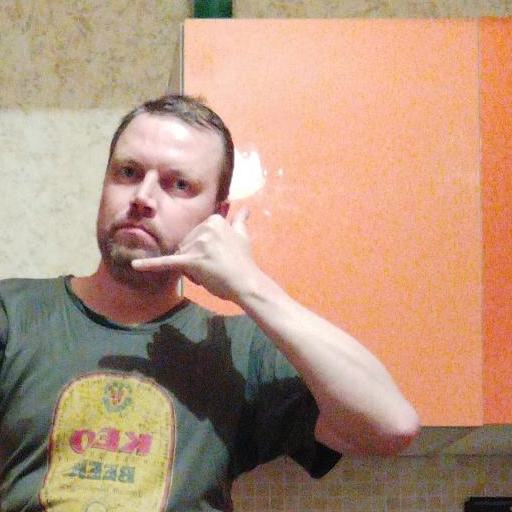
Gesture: call